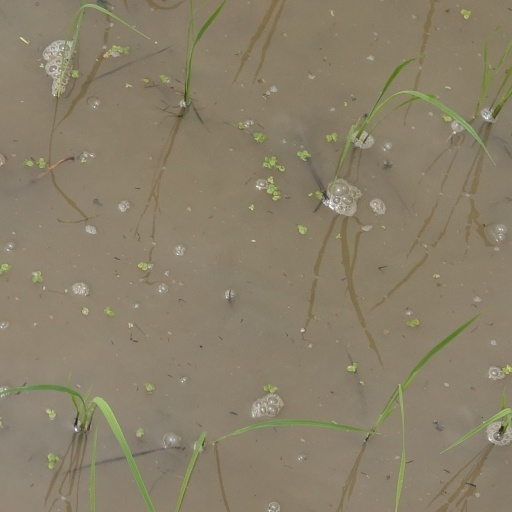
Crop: rice